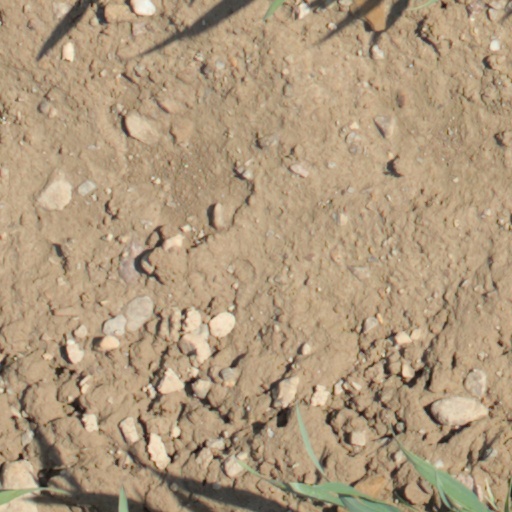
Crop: wheat